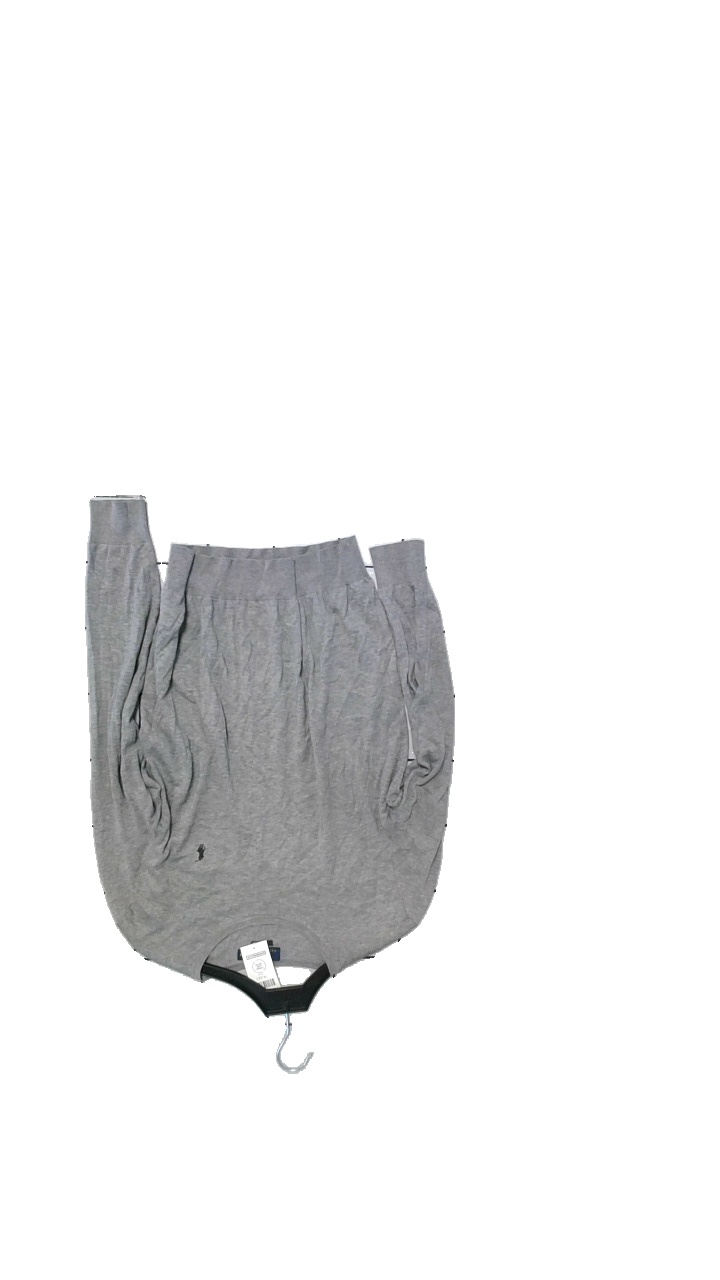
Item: Sweater (Men)
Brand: Ralph Lauren
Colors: Grey
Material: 85% Cotton, 15% Cashmere
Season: Winter
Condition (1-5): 4
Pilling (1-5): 4
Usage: Reuse
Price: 100-150